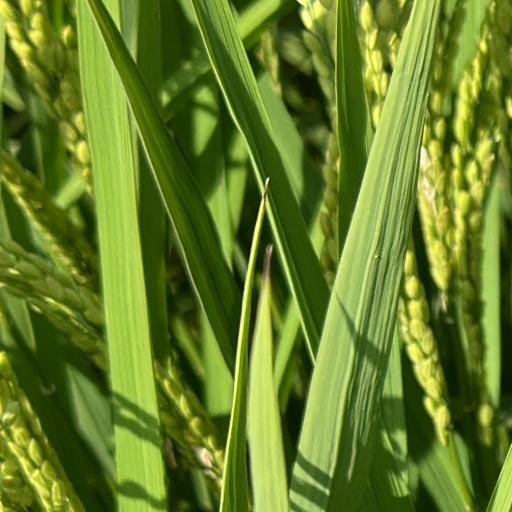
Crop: rice